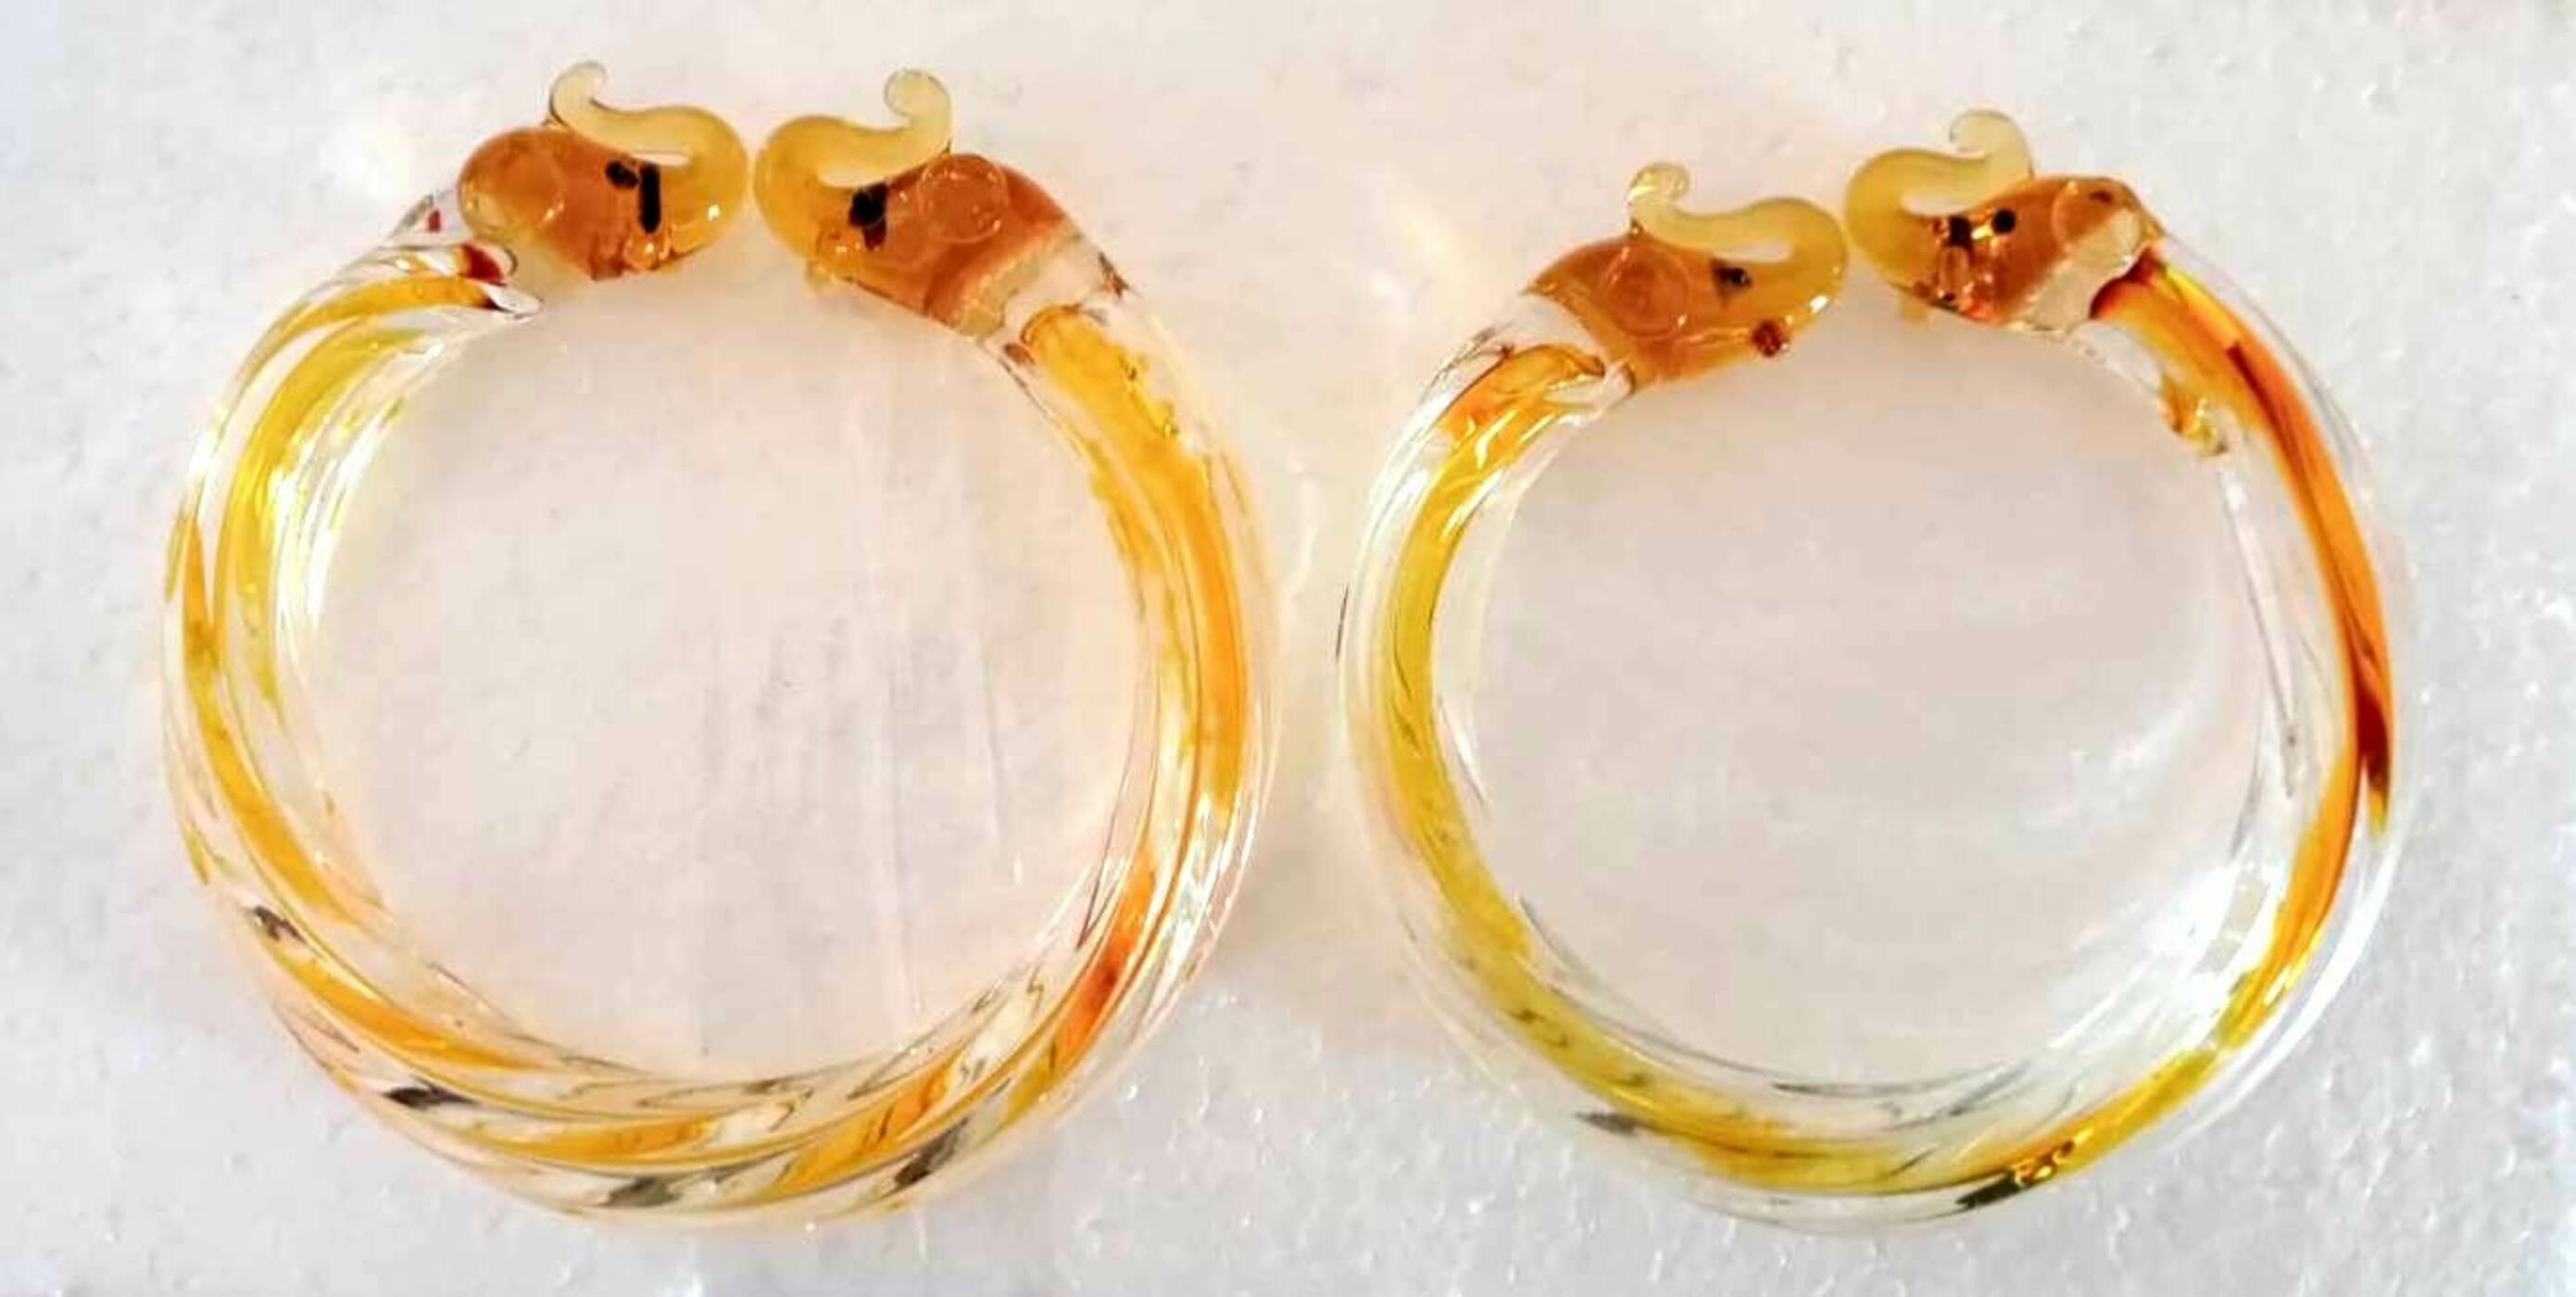
 HALLO Presents Twisted Elephant Design Beautiful glass kada set Women and Girls matching with your Sarees, Pack Of 2 Set
Type: Bracelets & Bangles
Brand: HALLO
Price: Rs. 399
 The product looks more beautiful, generous and attractive. Product weight is also light, so it is easy to carry. Colour of the product looks more appealing and elegant. You can wear this product at any festive, wedding, also on a regular basis and any other occasion and also team up with any outfit like saree, kurti, lehanga or any other ethnic wear . It gives fashionable and stylish look to your personality. It makes the personality bold of the wearer. You can be the one who look more graceful and advanced than others by wearing this product. It is advisable to store jewellery in a zip lock pouch (air tight pouch), keep away from water perfume and other chemicals and clean it with dry and soft cloth. Product colour may slightly vary due to photographic lighting sources or your monitor settings.
Features: Material:- Glass,Ocassion- Wedding, Anniversary, Ring Ceremony, Engagement, Mother`s Day, Teacher`s Day, Rakhshah Bandhan, Valentine`s Day, Karwa Chauth,Presentable,Sturdy
Included: 1 Pair of Bangles.